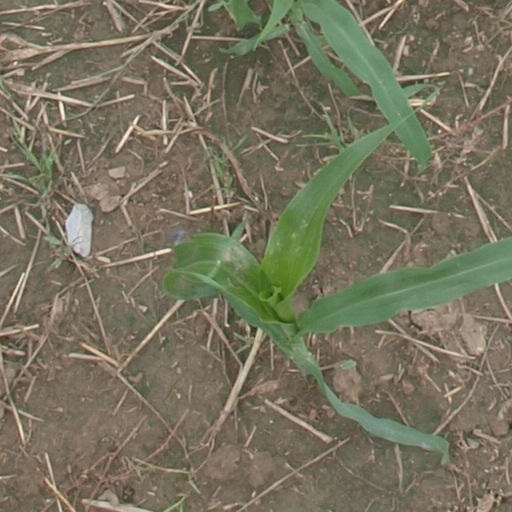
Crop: maize; corn